Action of 19 August 1916

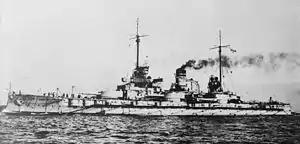
"Nassau"-class battleship damaged by a torpedo from

On 13 September, a conference was held between Jellicoe and the Chief of the Admiralty War Staff, Vice-Admiral Sir Henry Oliver, on "Iron Duke" to discuss recent events. It was provisionally decided that it was unsafe to conduct fleet operations south of latitude 55.5° North (approximately level with Horns Rev and where the battle of Jutland had taken place). Jellicoe took the view that a destroyer shortage precluded operations further south but that it was feasible to operate west of Longitude 4° East should there be a good opportunity of engaging the German fleet in daylight. The fleet should not sail further south than the Dogger Bank until a complete destroyer screen was available, except in exceptional circumstances, such as the chance to engage the High Seas Fleet with a tactical advantage or to intercept a German invasion fleet.